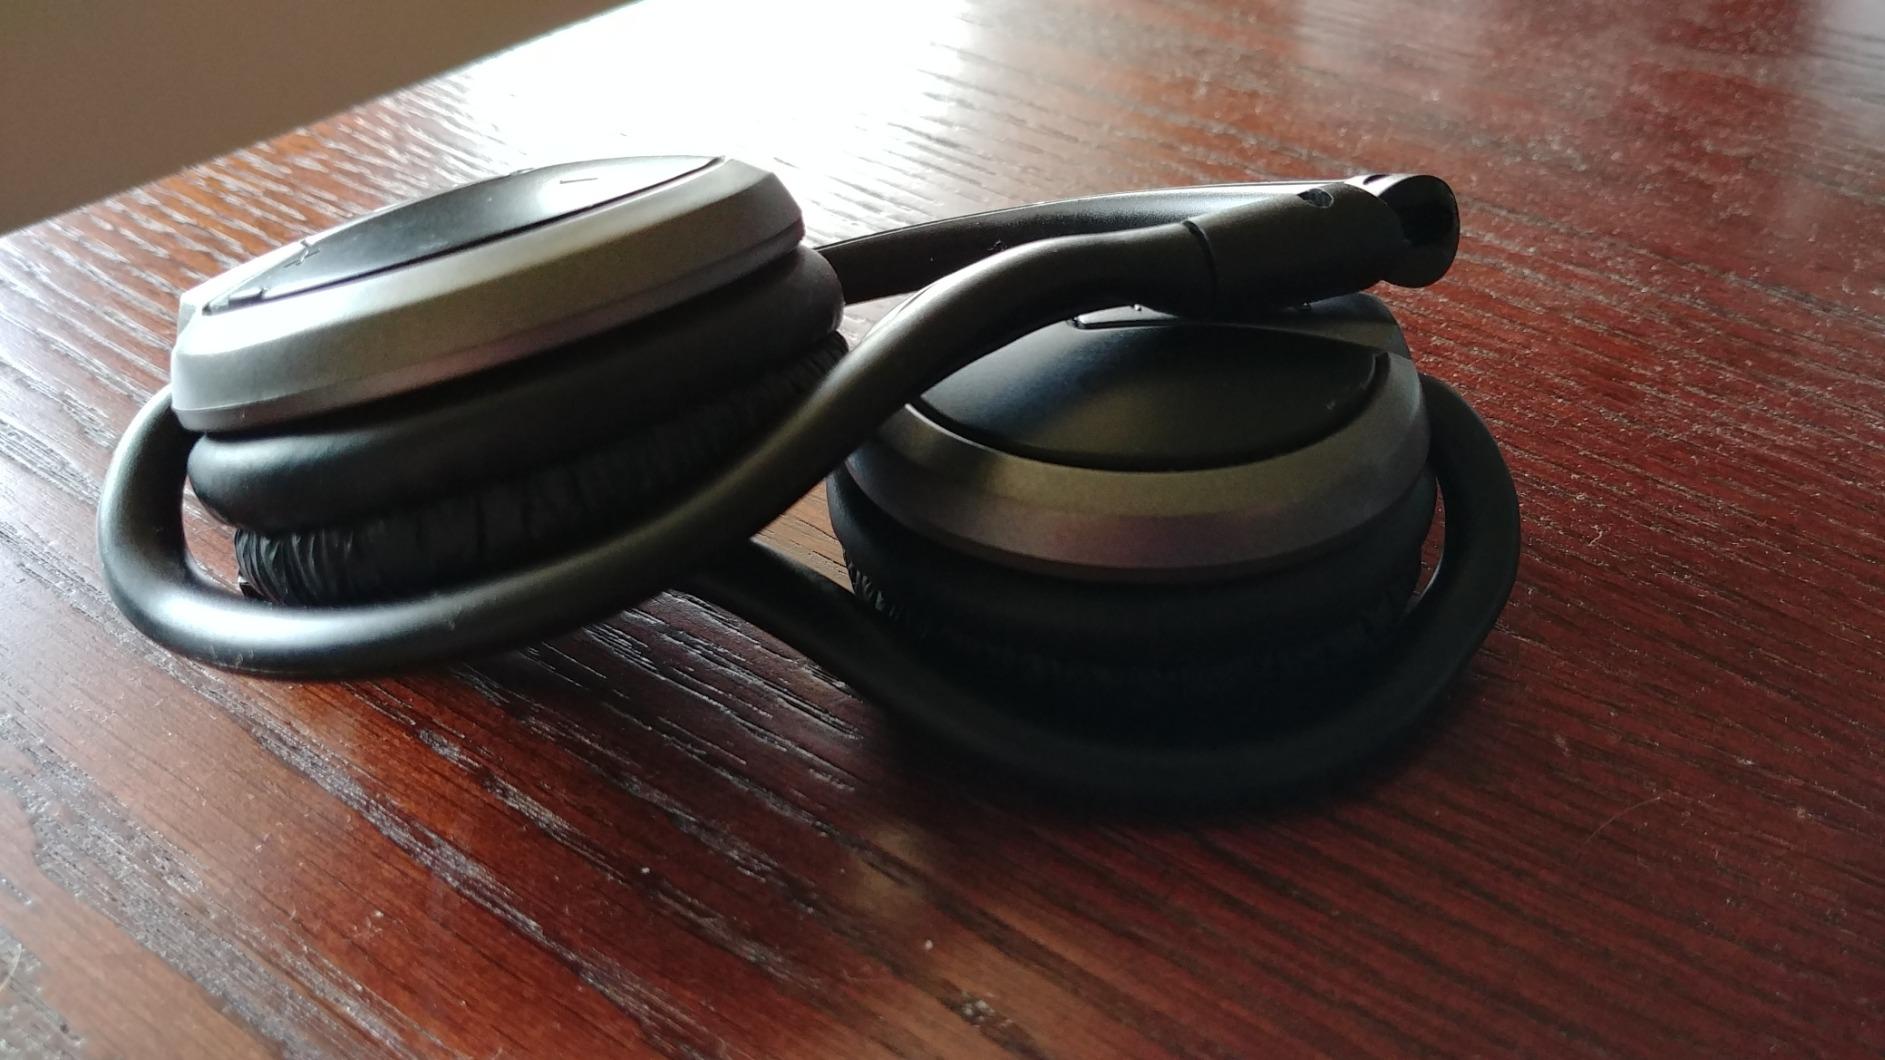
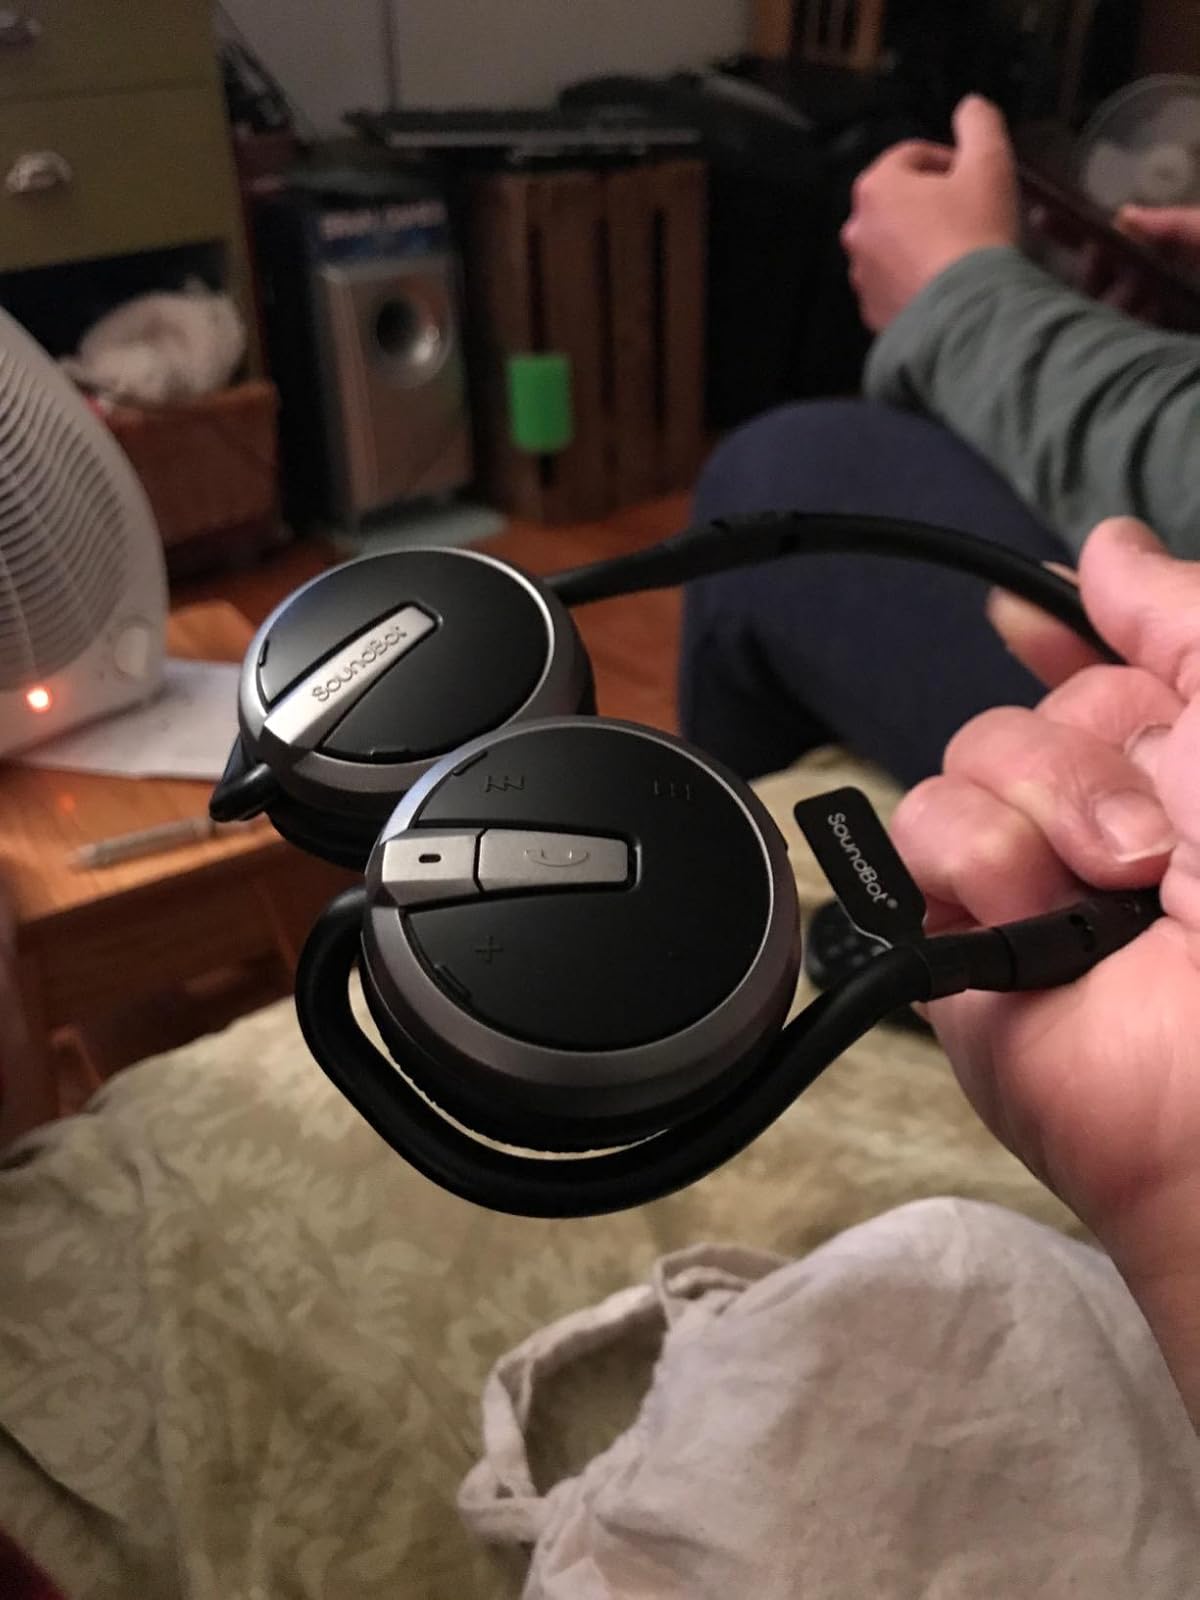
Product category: headphones
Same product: yes